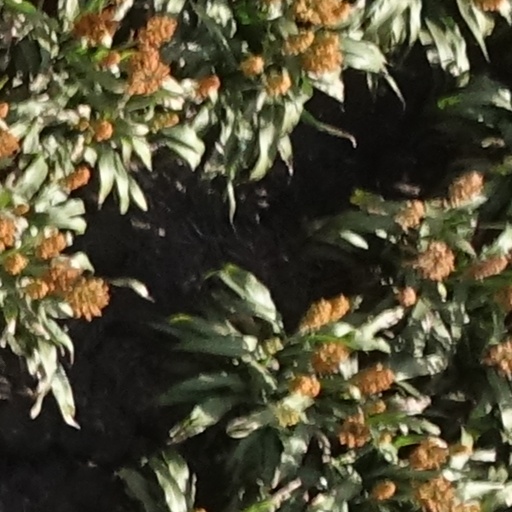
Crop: sorghum